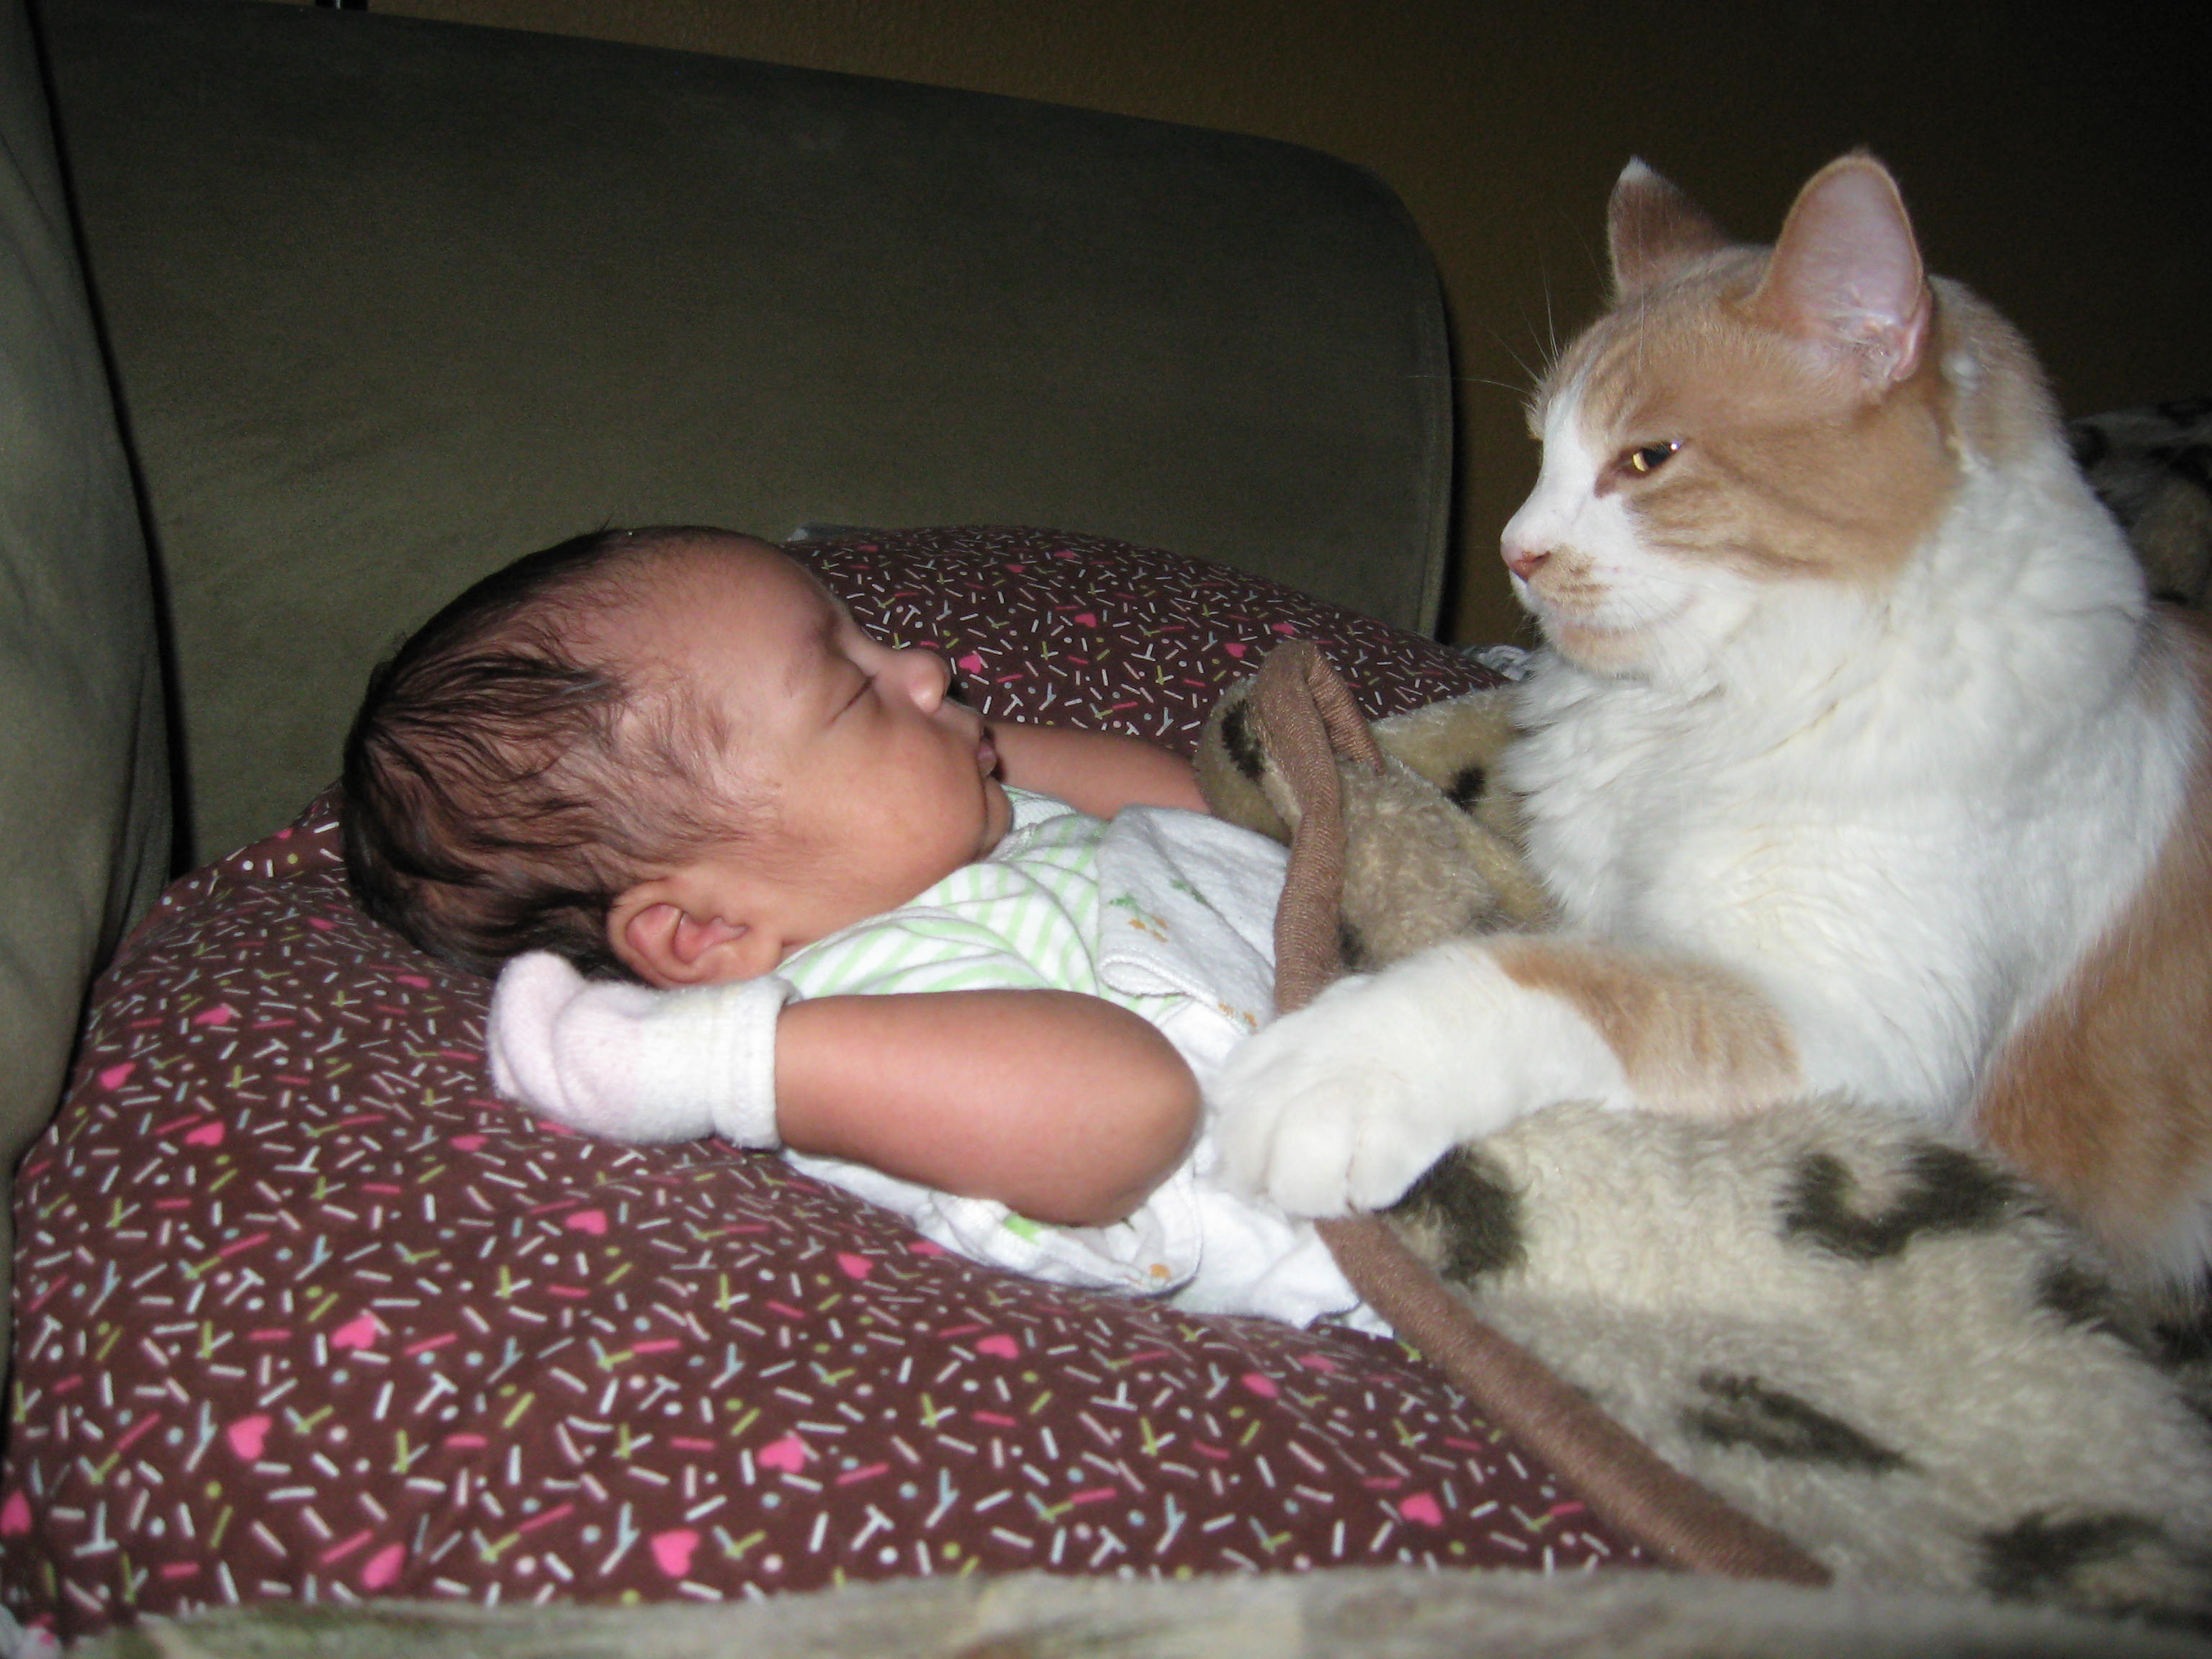
girl, cute, kitten, cat, mammal, baby, nap, creativecommons, infant, newborn, skin, vertebrate, adorable, 2, mixed, racial, months, bi, small to medium sized cats, cat like mammal